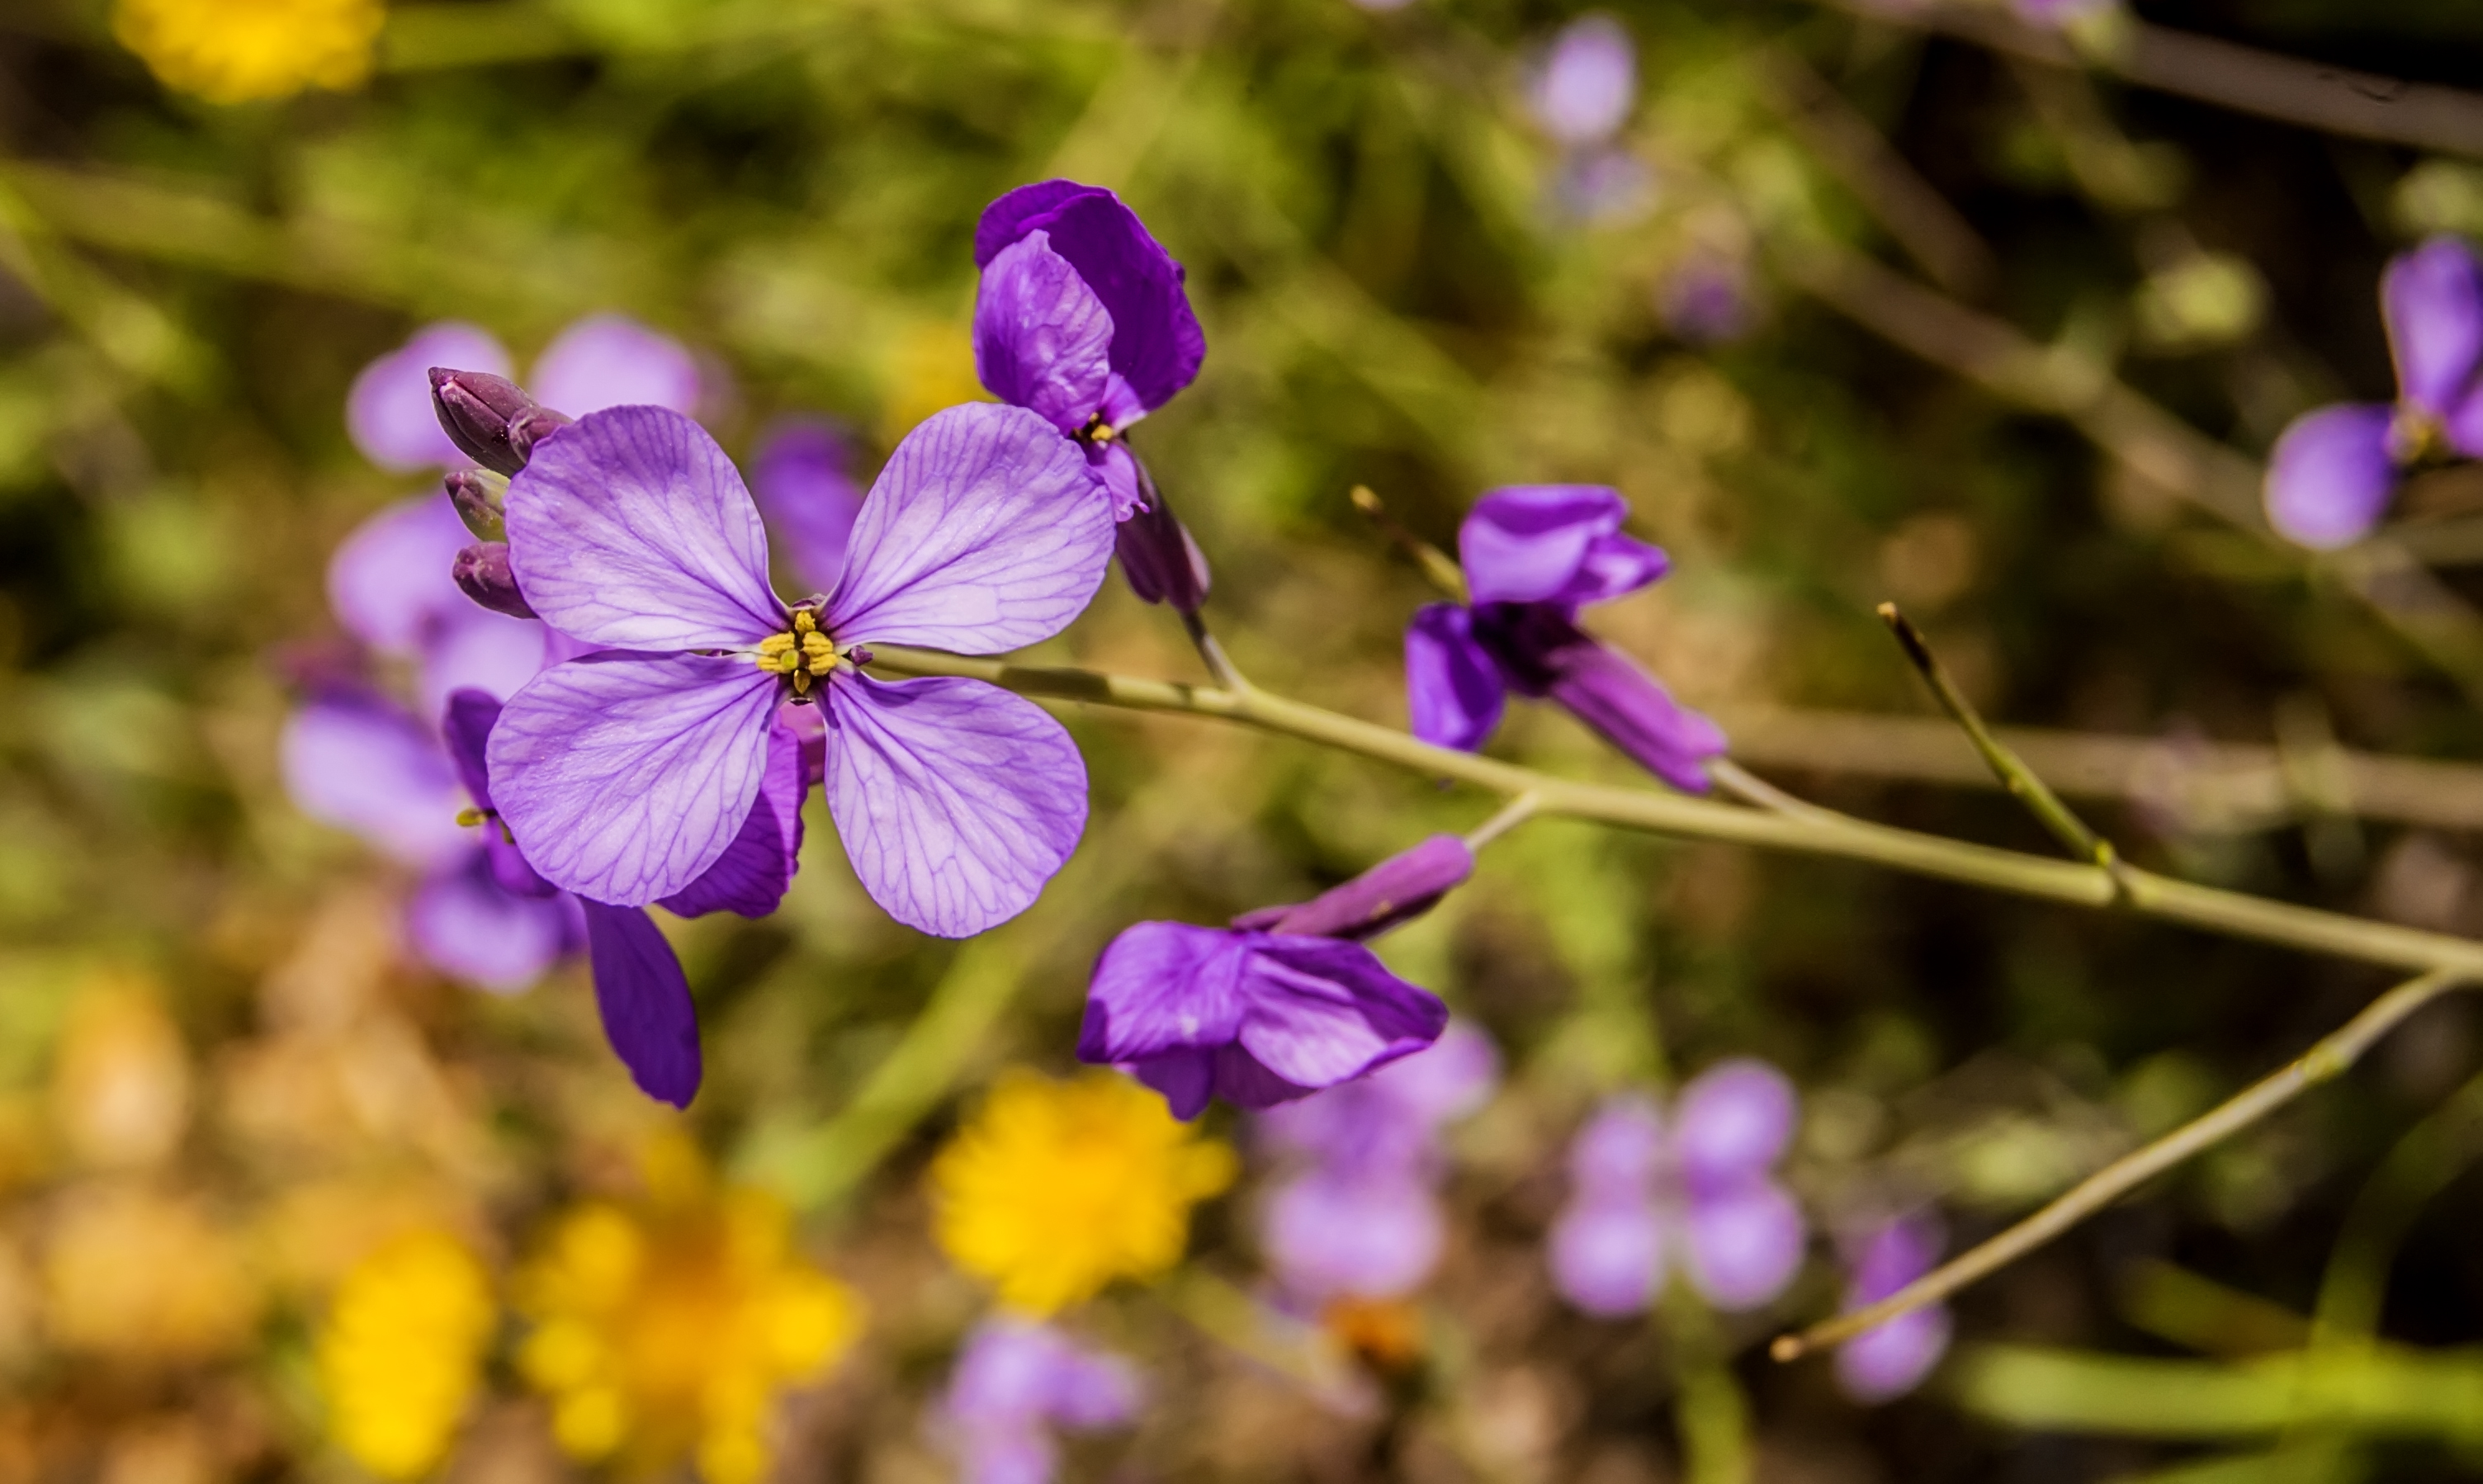
plant, flower, purple, petal, spring, flora, wildflower, viola, flowering plant, aubretia, annual plant, violet family, melastome family